Anandi Gopal

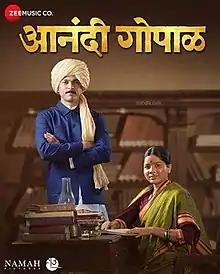
Theatrical release poster

Anandi Gopal is a 2019 Indian Marathi Biographical film directed by Sameer Vidwans and written by Karan Sharma and Irawati Karnik. The film follows the life of Anandi Gopal Joshi. It was jointly produced by Akash Chawla with Shareen Mantri Kedia. Bhagyashree Milind played the role of Anandi Gopal Joshi whereas Lalit Prabhakar played the role of Gopalrao Joshi.